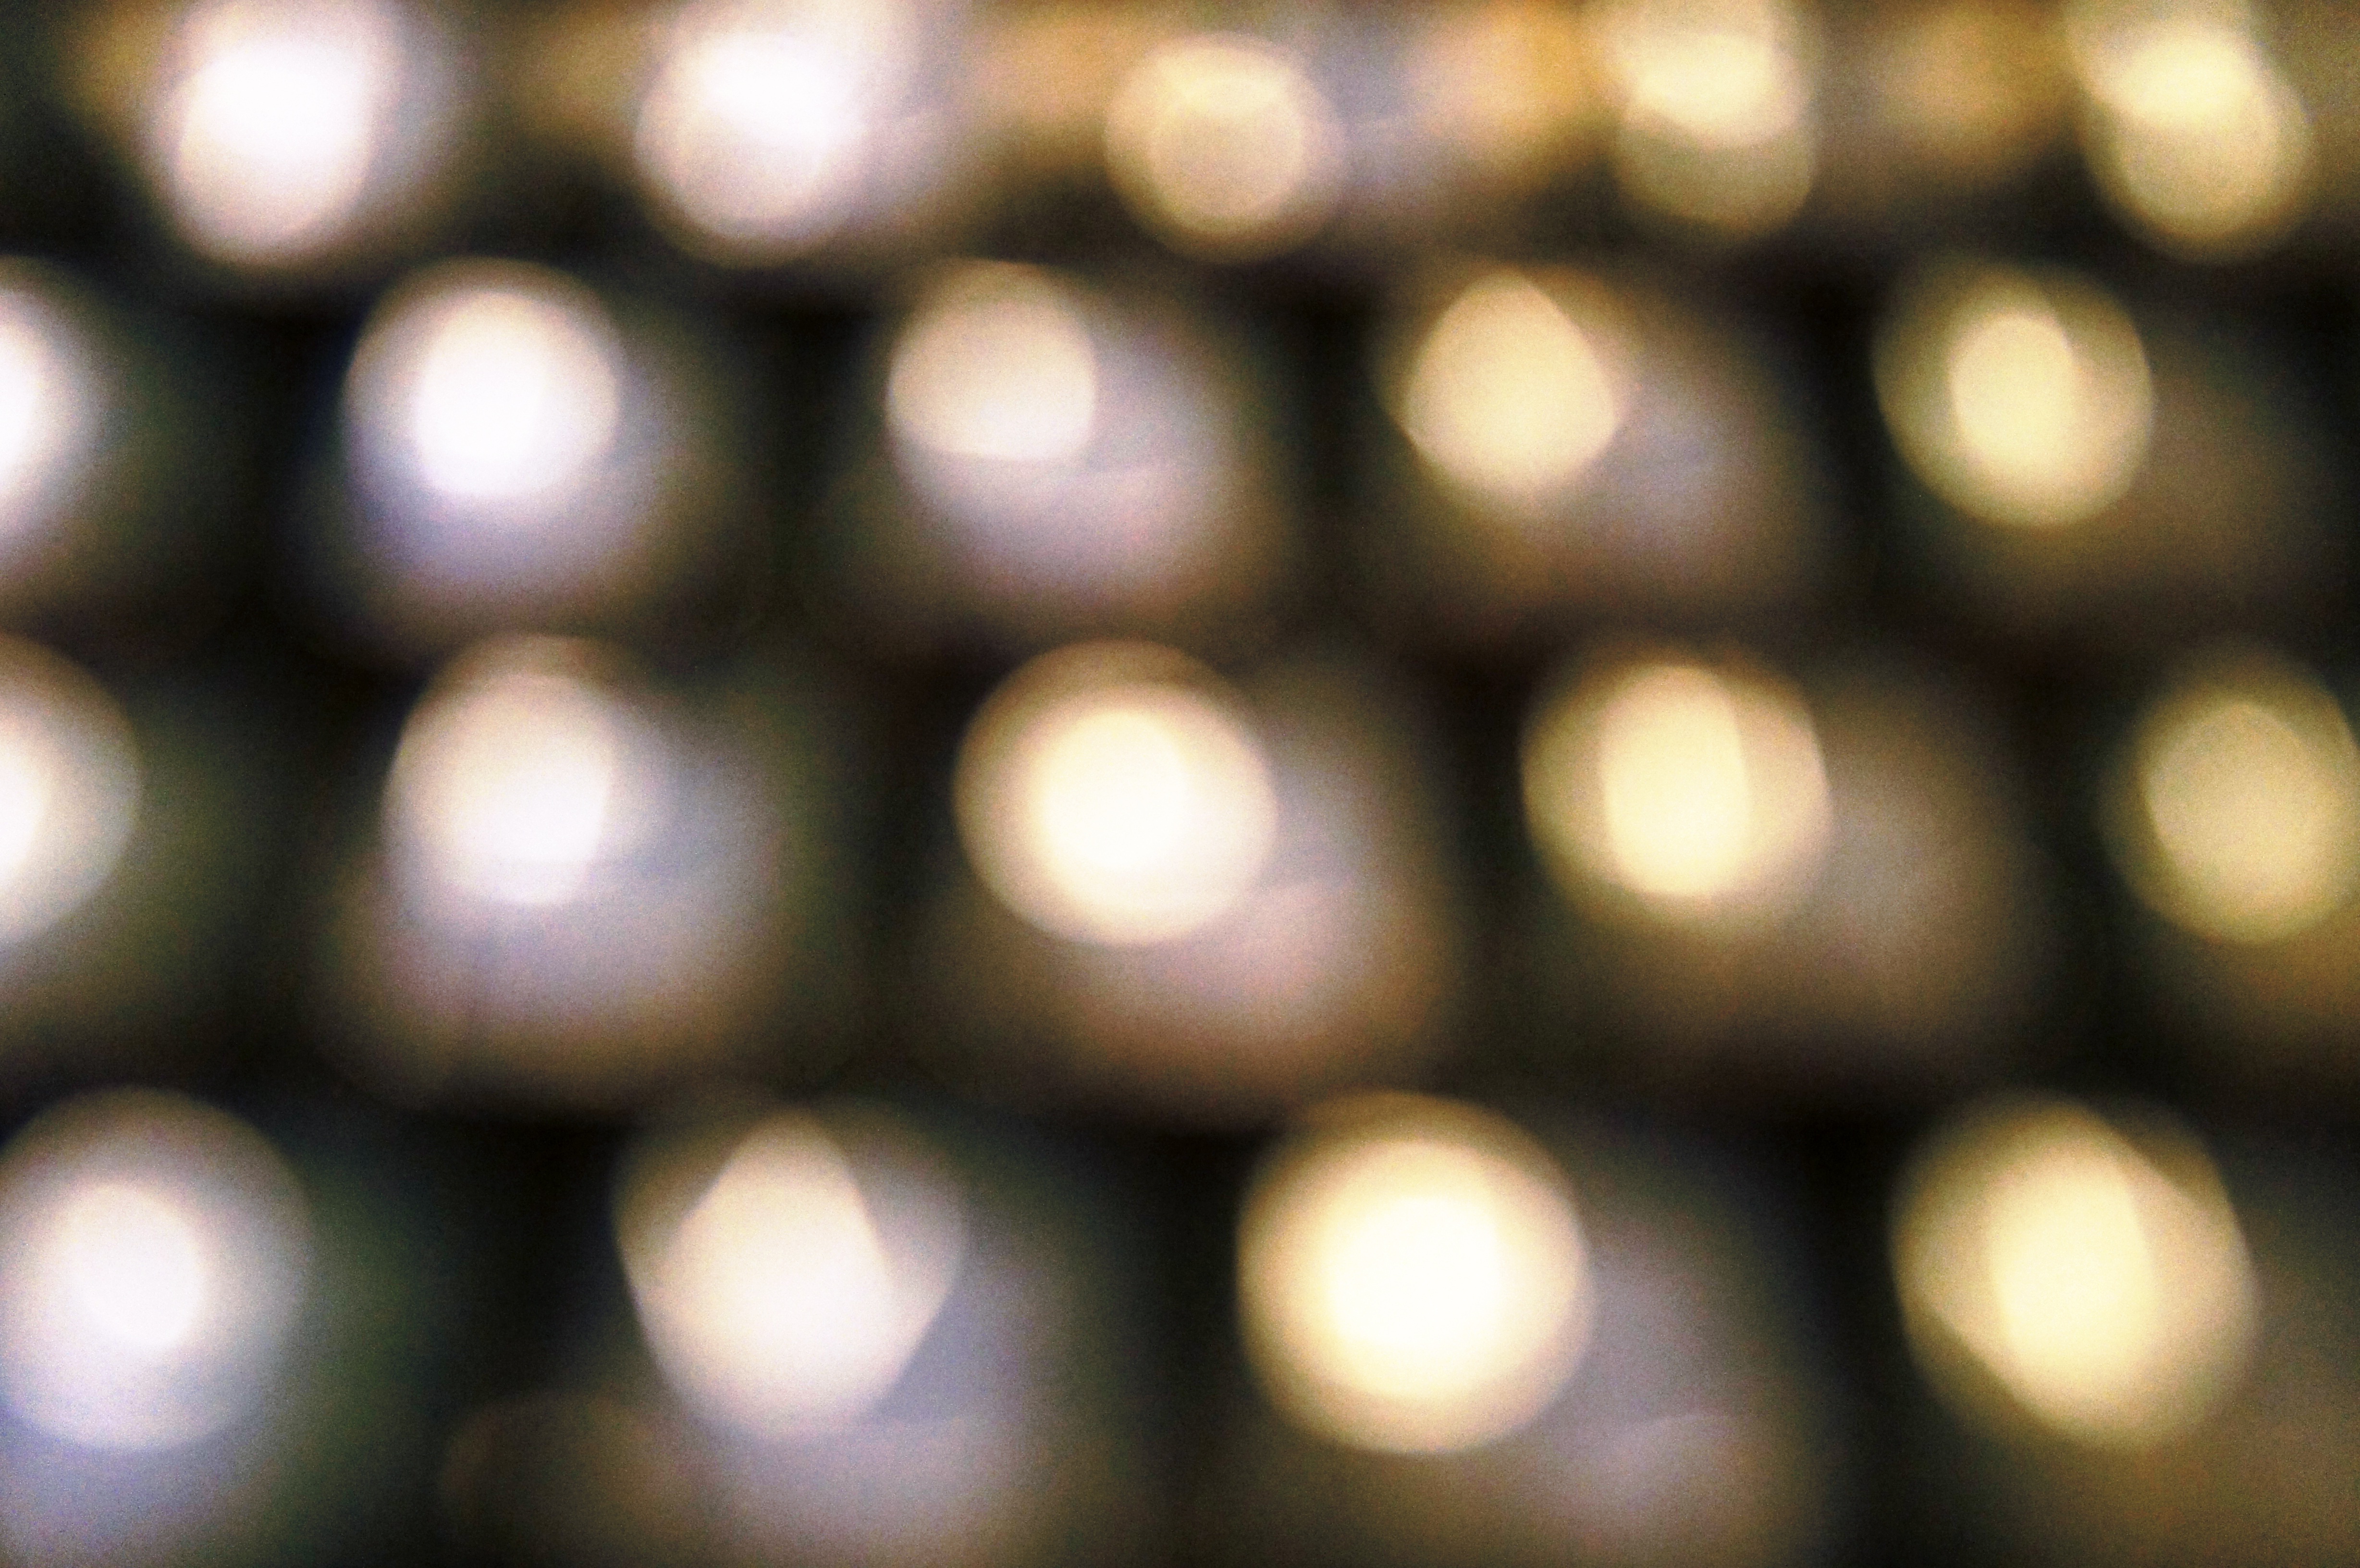
light, bokeh, sunlight, texture, number, pattern, line, green, reflection, color, darkness, black, lighting, circle, close up, lights, gold, design, sphere, shape, macro photography